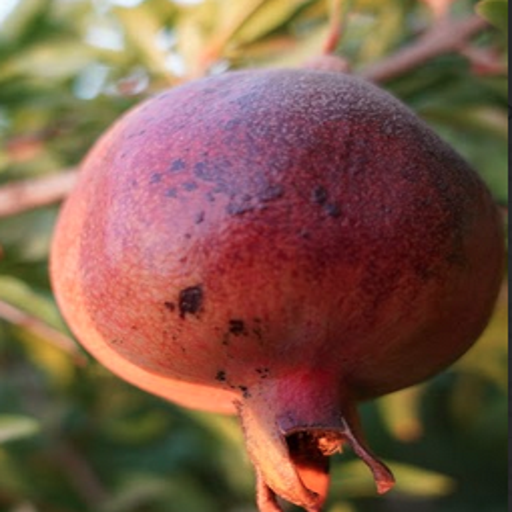
Label: Sunburn